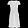
Label: Dress